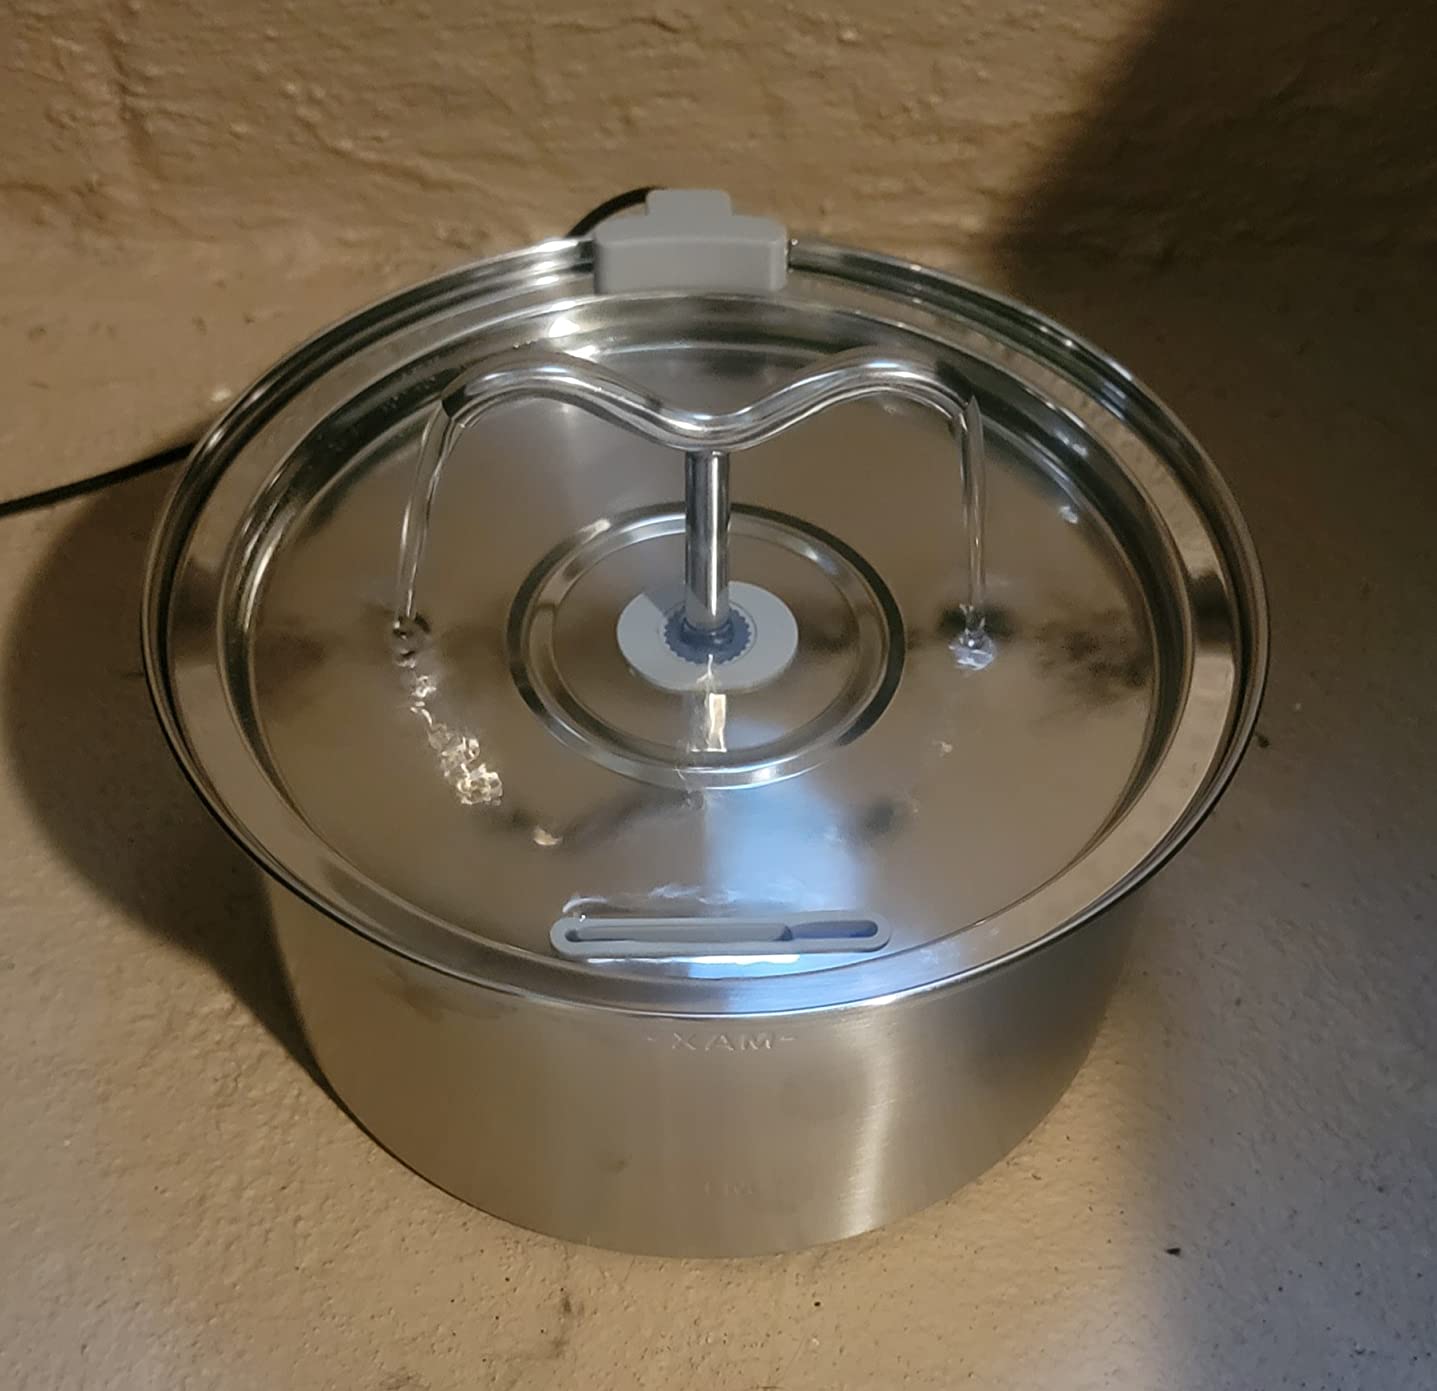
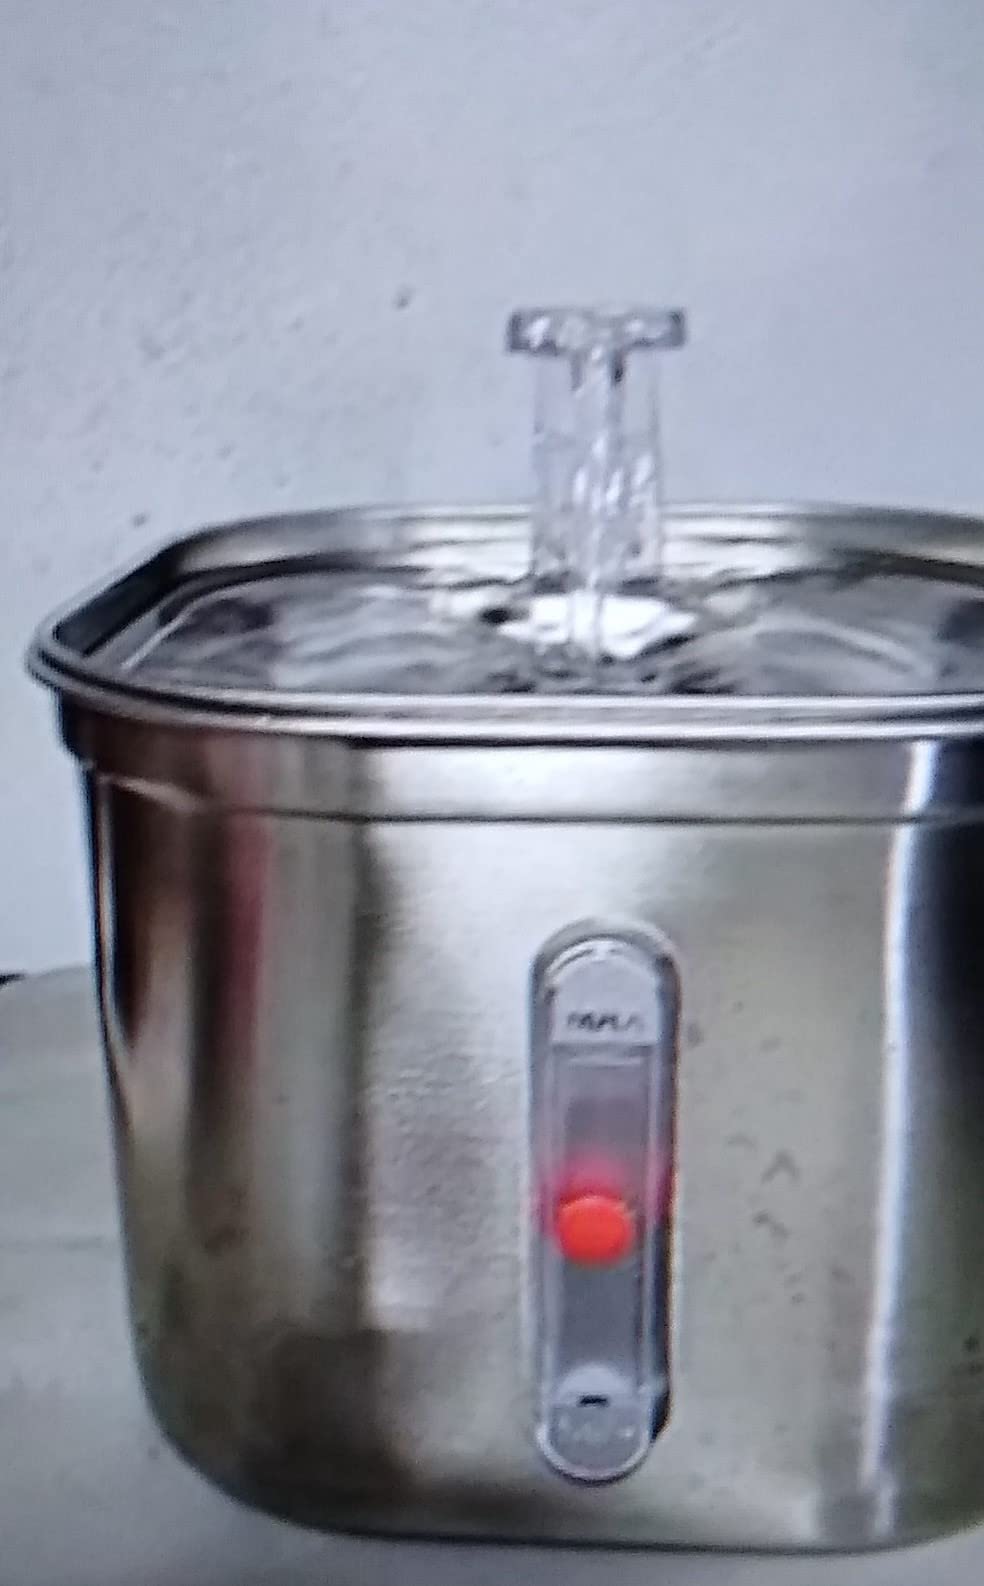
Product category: items_bowl
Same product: no